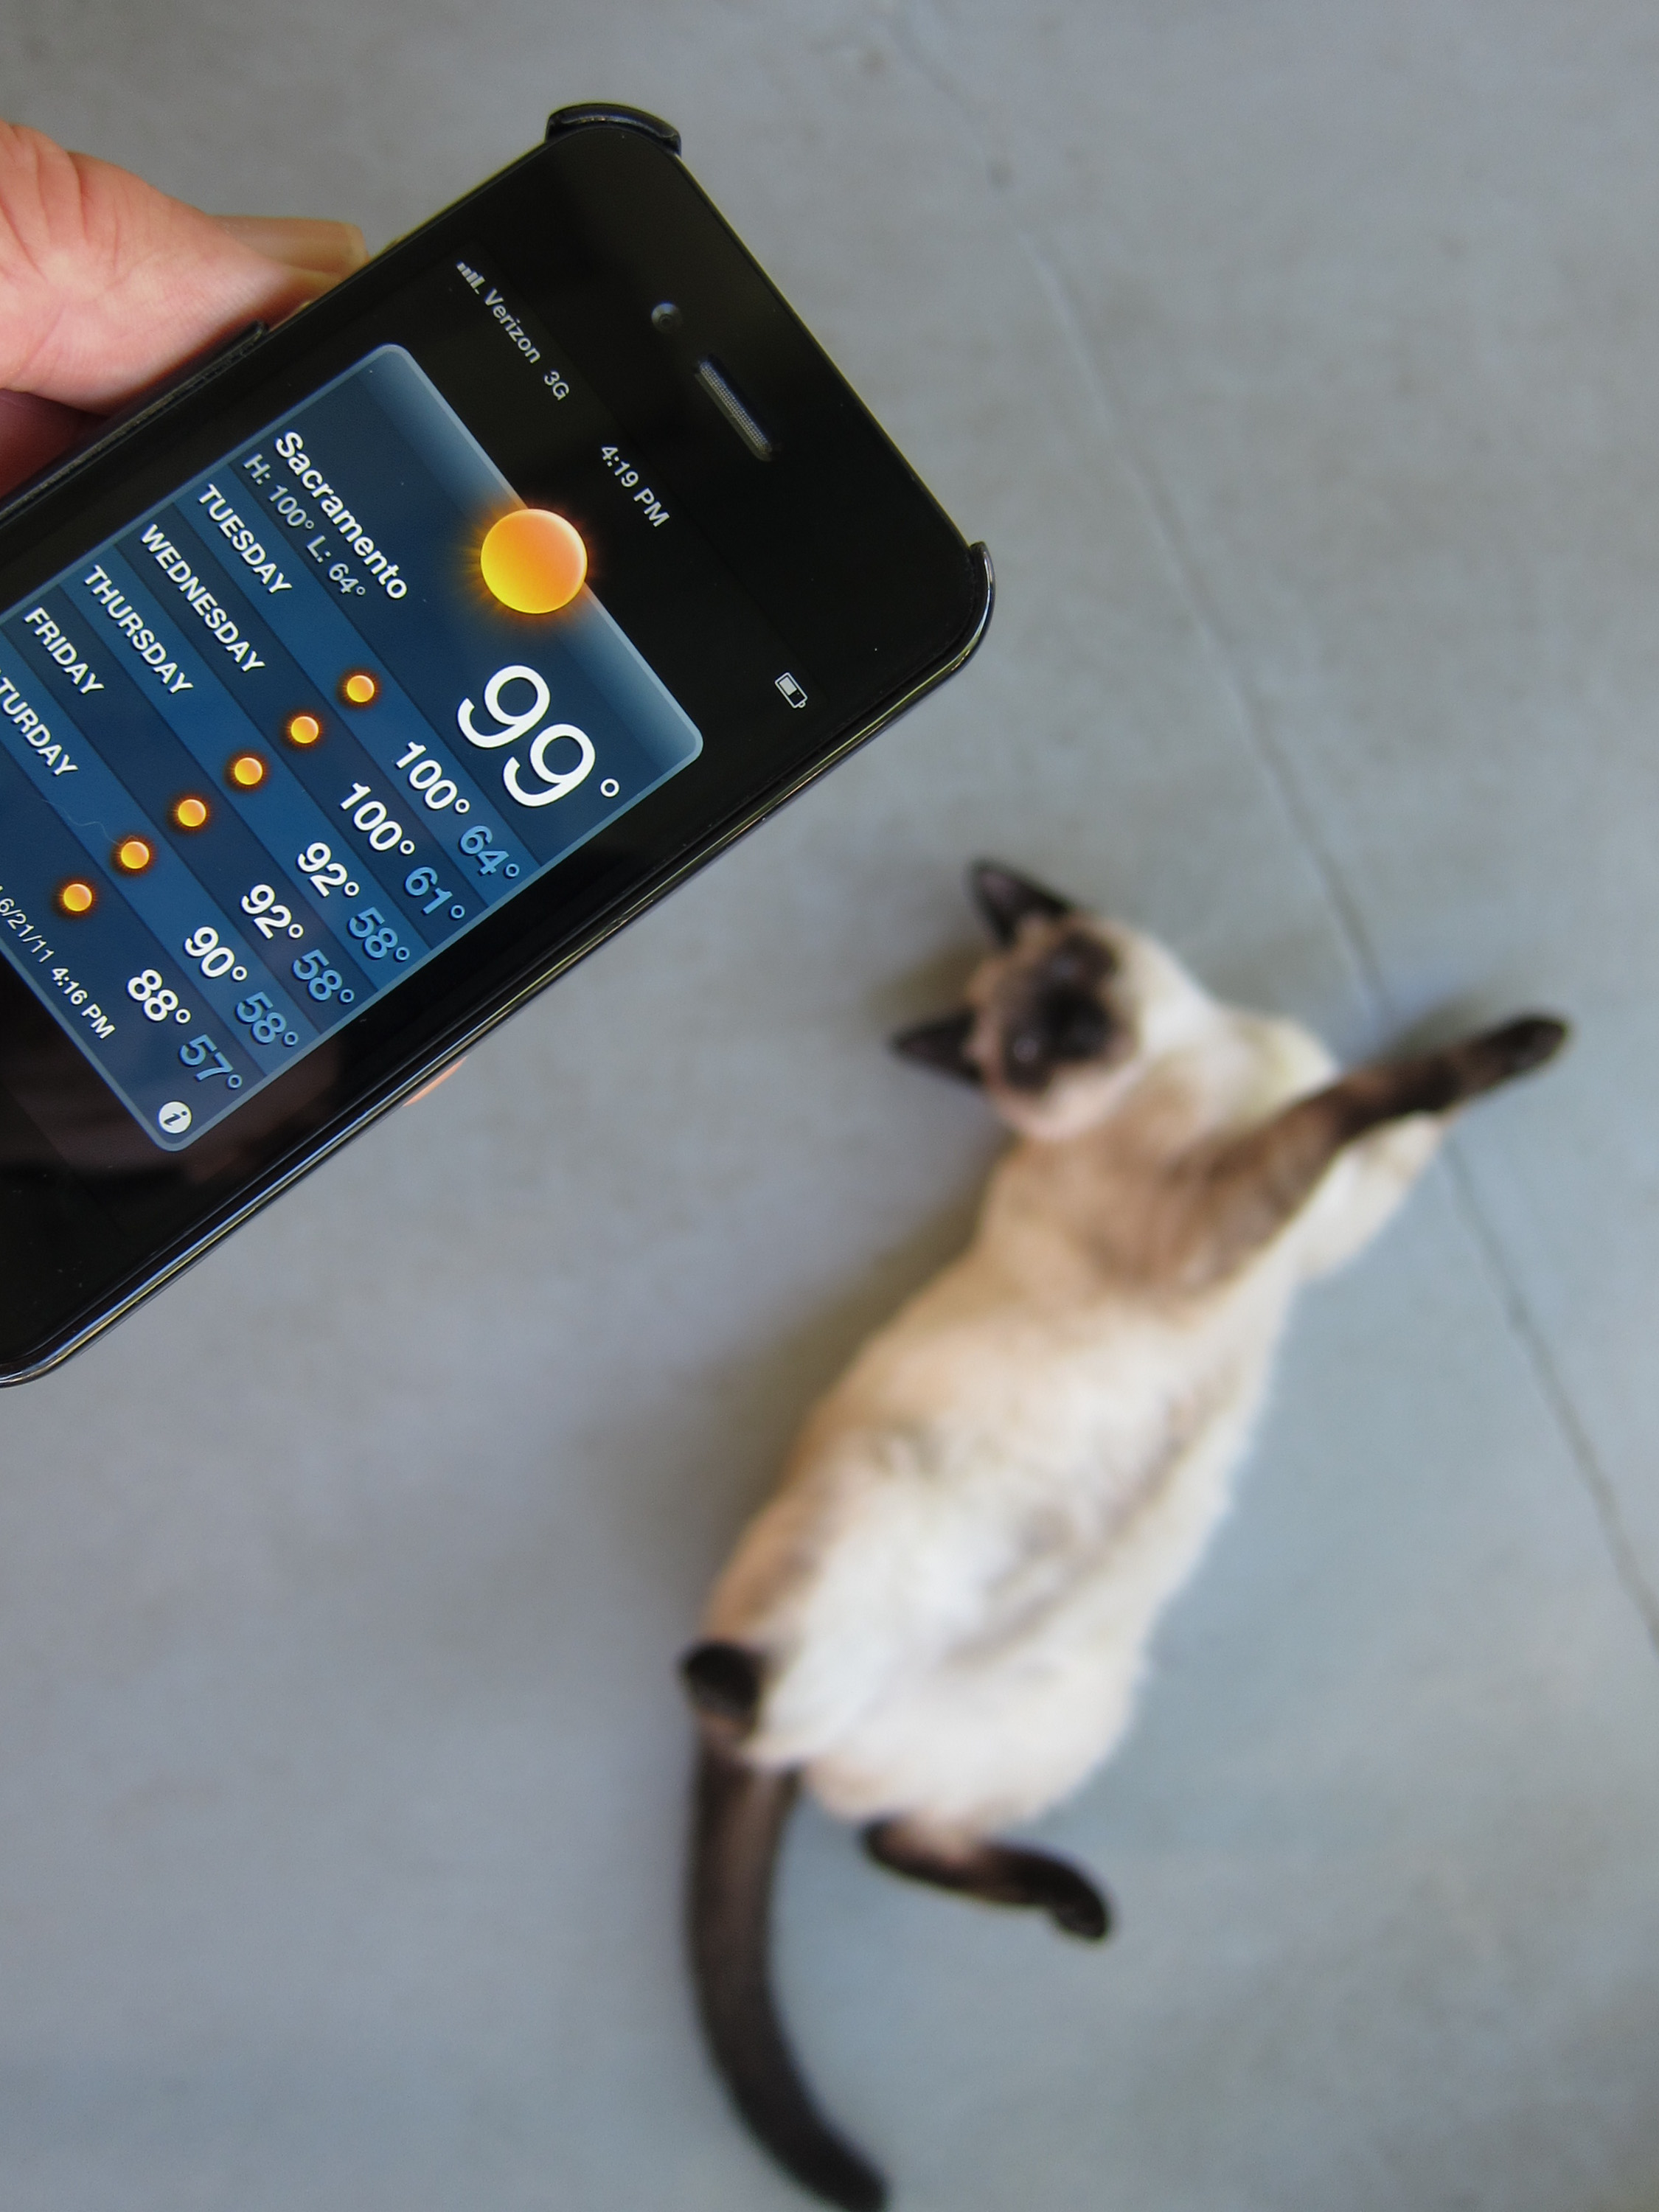
iphone, summer, cat, weather, california, hot, climate, solstice, sacramento, siamese, fahrenheit, temperature, celsius, small to medium sized cats